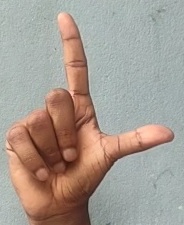
ASL sign: L